Edison Plaza

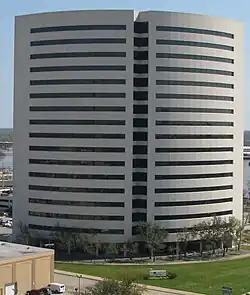

The Edison Plaza is a 17-story office building in downtown Beaumont, Texas, located at 350 Pine St. The building is downtown's newest and tallest skyscraper.